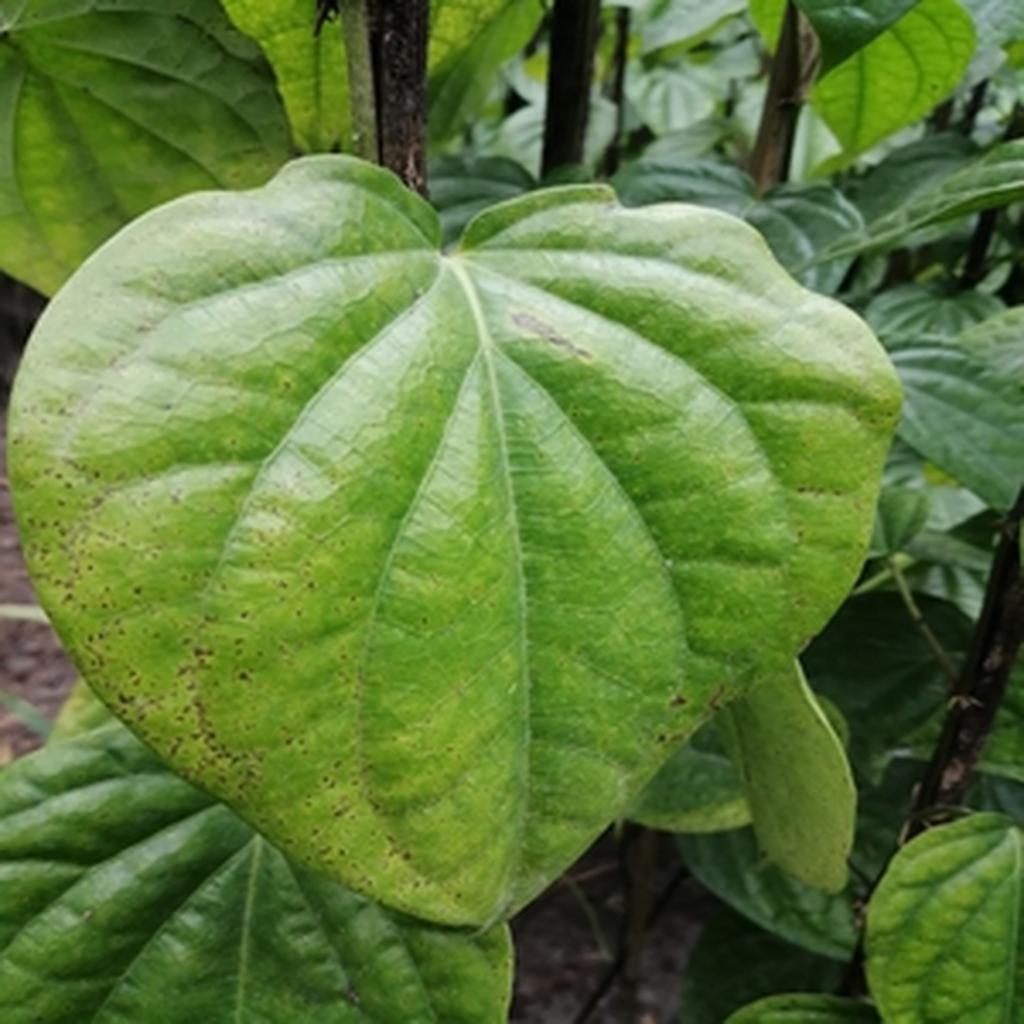
Label: Leaf_Spot